Helixmith

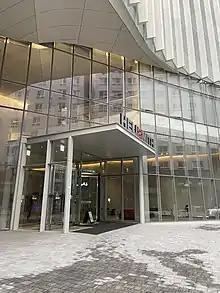
Helixmith headquarters located in Magok, Seoul

Helixmith Co. LTD. (prev. ViroMed) was established in 1996 as the first on-campus startup at Seoul National University in 1996, and later renamed to ViroMed in 1999. The company has been listed on the Korean Securities Dealers Automated Quotations (KOSDAQ: 084990) since 2006. In April 2019, the company was renamed to Helixmith, and moved its headquarters from its previous research facility in Seoul National University to Magok, Seoul.